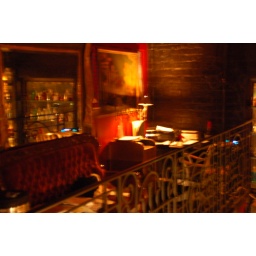
The balcony above the bar houses their office. Kinda cool.